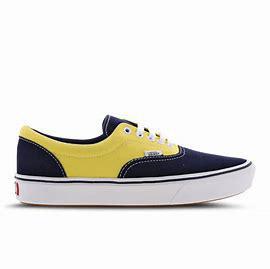
Brand: Vans
Model: Comfycush Era